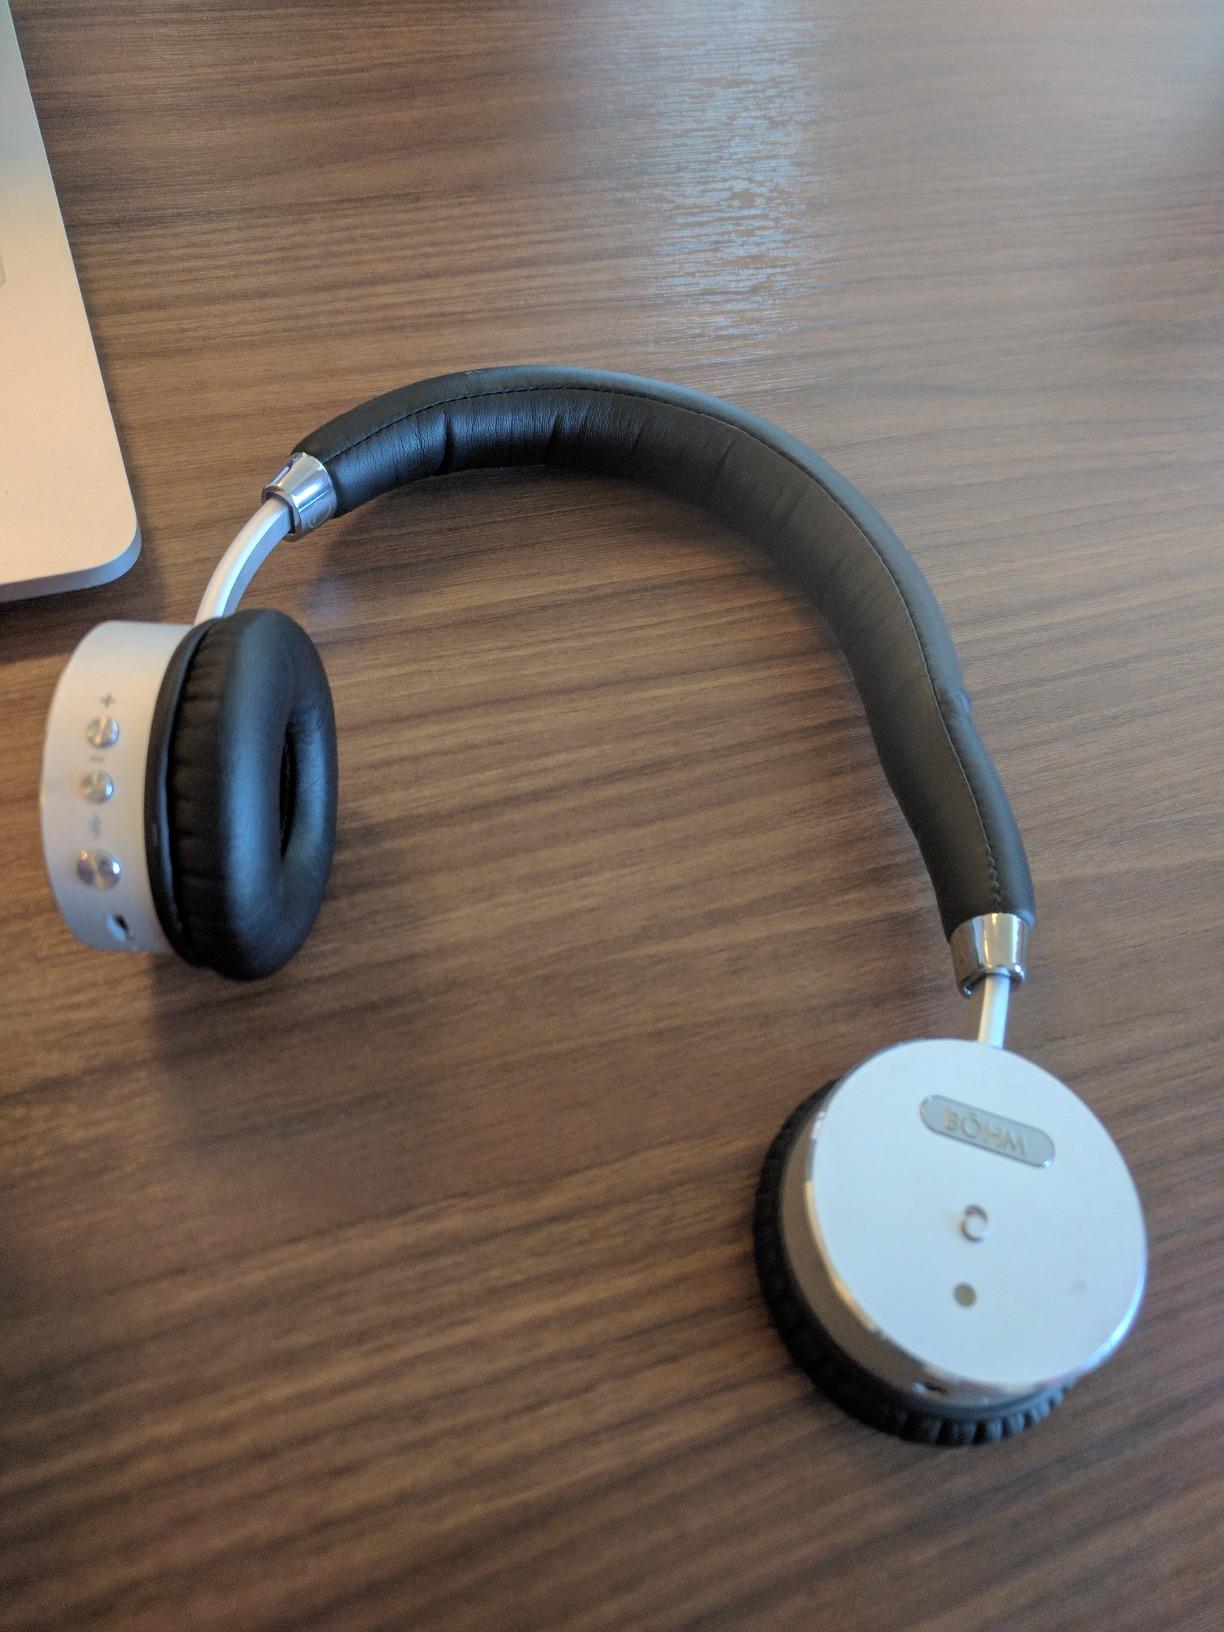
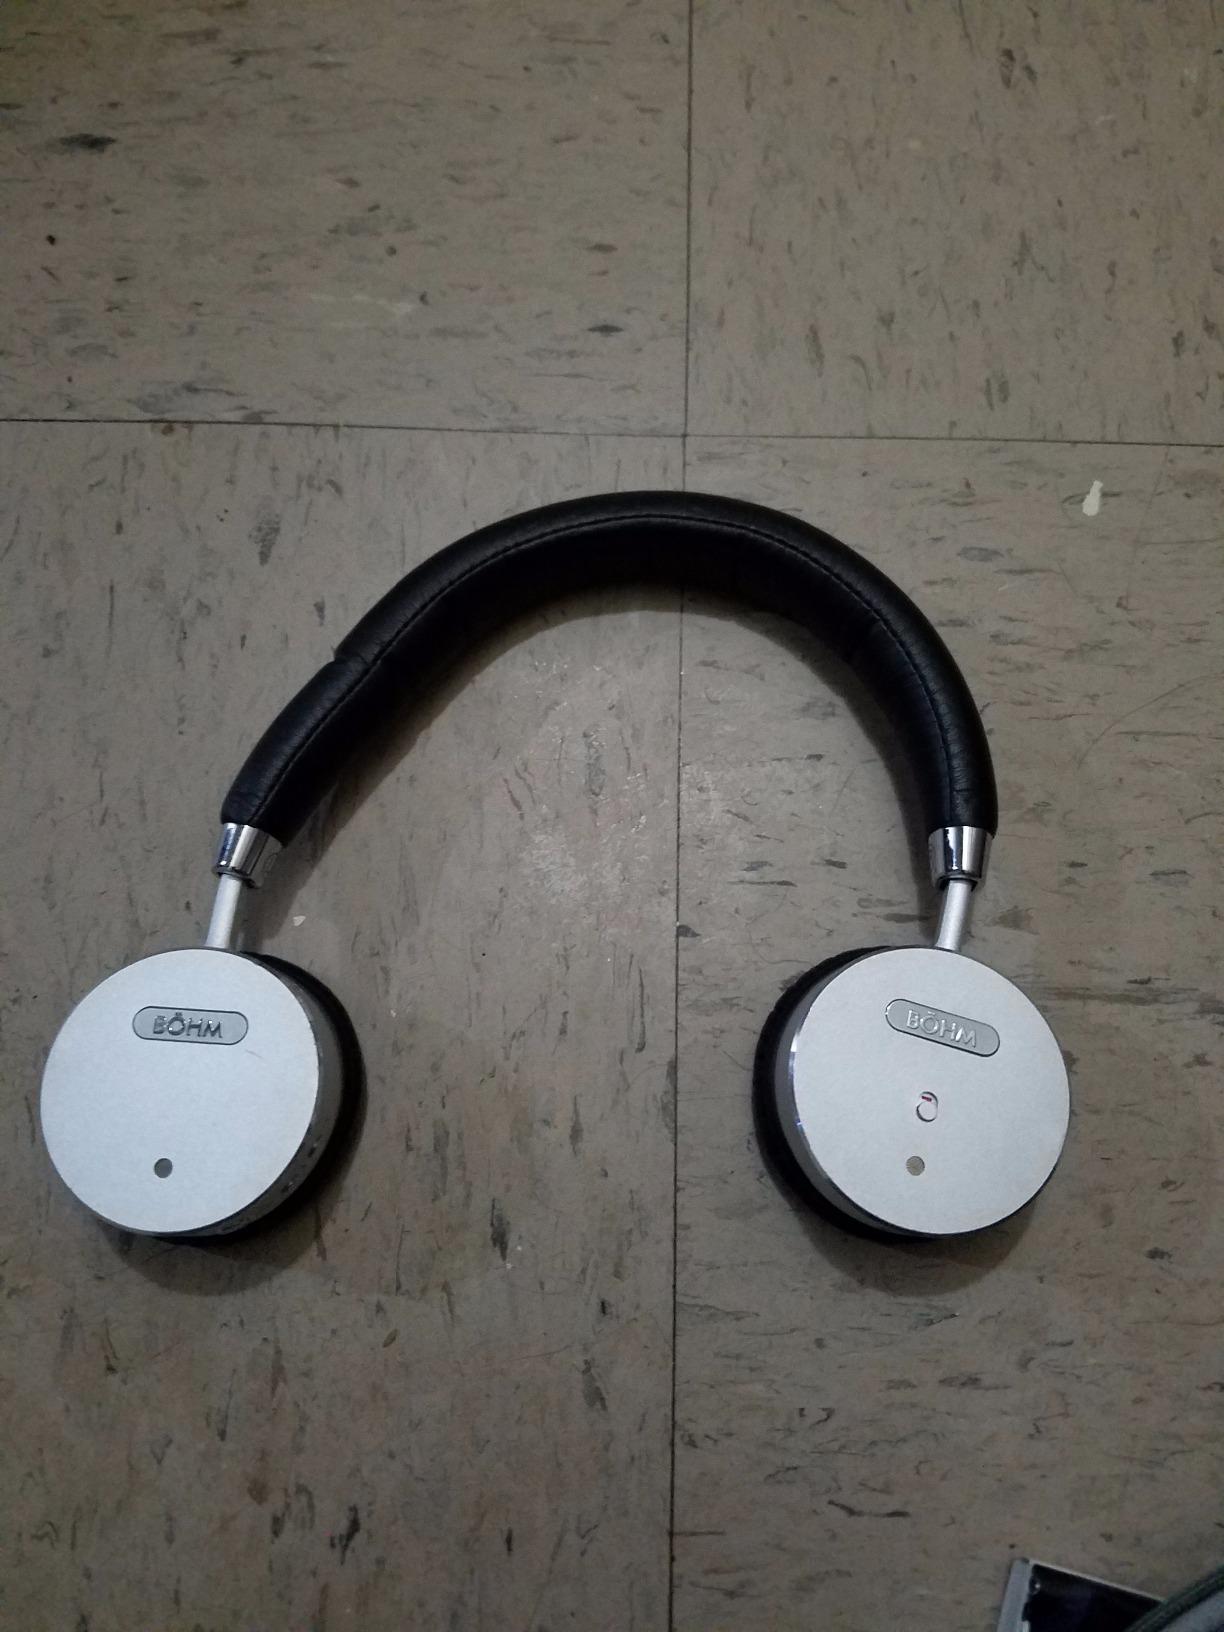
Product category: headphones
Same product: yes